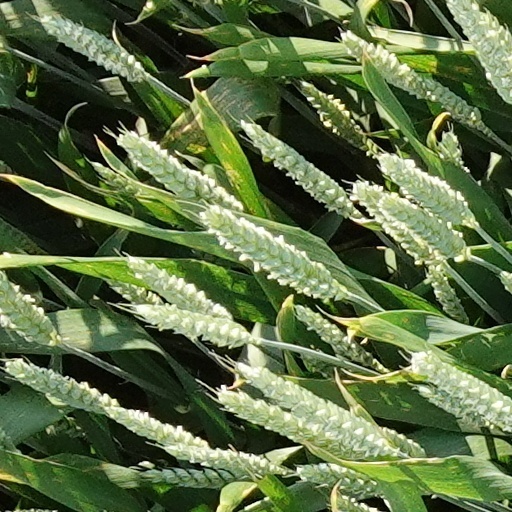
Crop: wheat